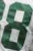
Number: 8